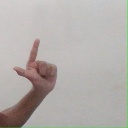
अक्षर: ल